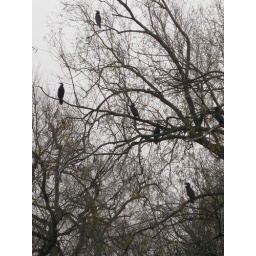
birds in the trees in VP